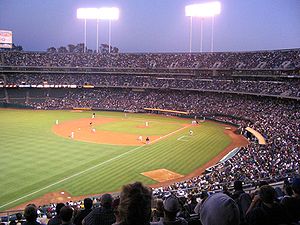
O.co Coliseum
RingCentral Coliseum
RingCentral Coliseum er et stadion i Oakland i Californien, USA, der er hjemmebane for både NFL-klubben Oakland Raiders og MLB-holdet Oakland Athletics. Stadionet har plads til 63.026 tilskuere. Det blev indviet 18. september 1966, og har været Oakland Raiders hjemmebane lige siden.